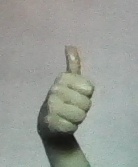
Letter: aleff